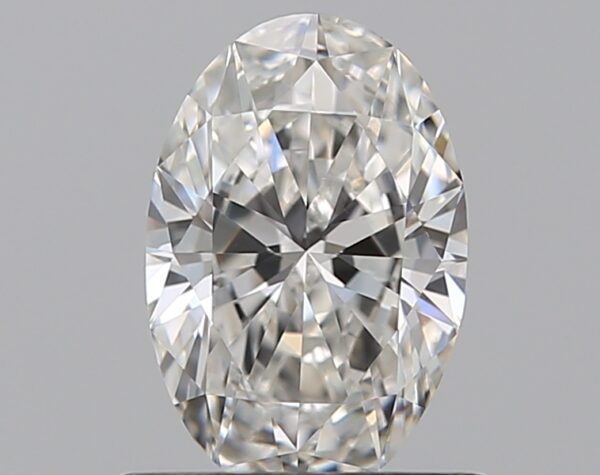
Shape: oval
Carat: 0.59
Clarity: VS1
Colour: F
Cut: EX
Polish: EX
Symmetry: VG
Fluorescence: N
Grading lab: GIA
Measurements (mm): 6.95 x 4.62 x 2.78